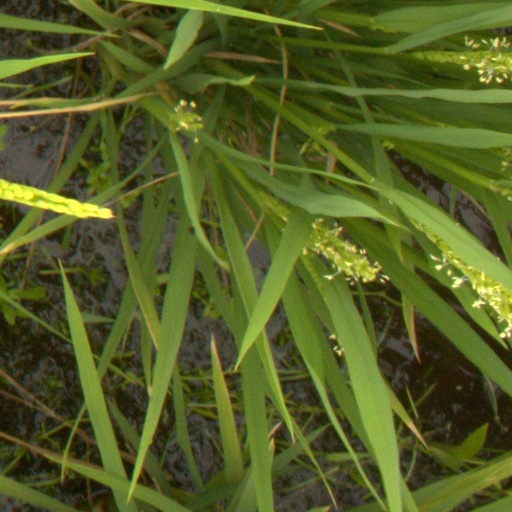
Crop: rice